The Mysterious Lady (1936 film)

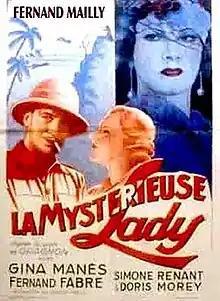

The Mysterious Lady (French: La mystérieuse lady) is a 1936 French drama film directed by Robert Péguy and starring Fernand Mailly, Gina Manès and Jean Brochard.